John Brebbia

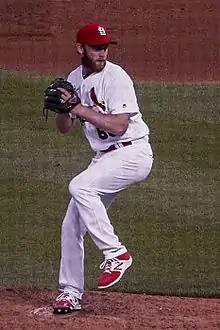
Brebbia with the St. Louis Cardinals in 2017

John Fulboam Brebbia (born May 30, 1990) is an American professional baseball pitcher in the Atlanta Braves organization. He has previously played in Major League Baseball (MLB) for the St. Louis Cardinals, San Francisco Giants, Chicago White Sox, and Detroit Tigers.